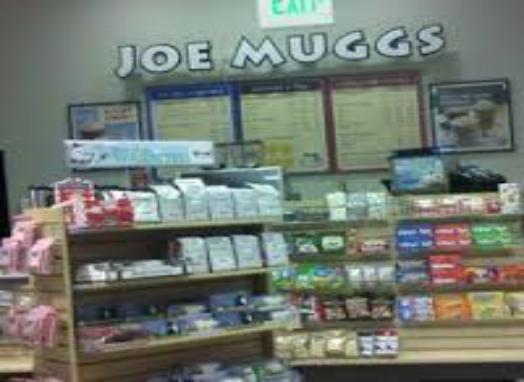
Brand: joe muggs
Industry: Food